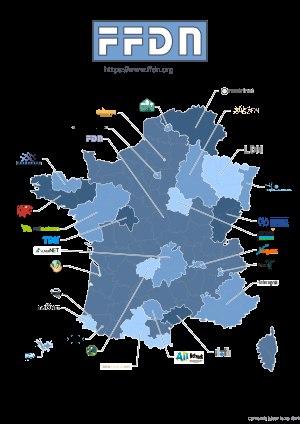
La Fédération FDN ou FFDN regroupe des Fournisseurs d'Accès à Internet associatifs se reconnaissant dans des valeurs communes : bénévolat, solidarité, fonctionnement démocratique et à but non lucratif ; défense et promotion de la neutralité du Net.